Cheikh Tiberghien

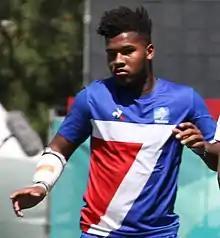
Cheikh Tiberghien at the 2018 Summer Youth Olympics

Cheikh Tiberghien (born 8 January 2000) is a French professional rugby union player who plays as a fullback for Bayonne in the Top 14.